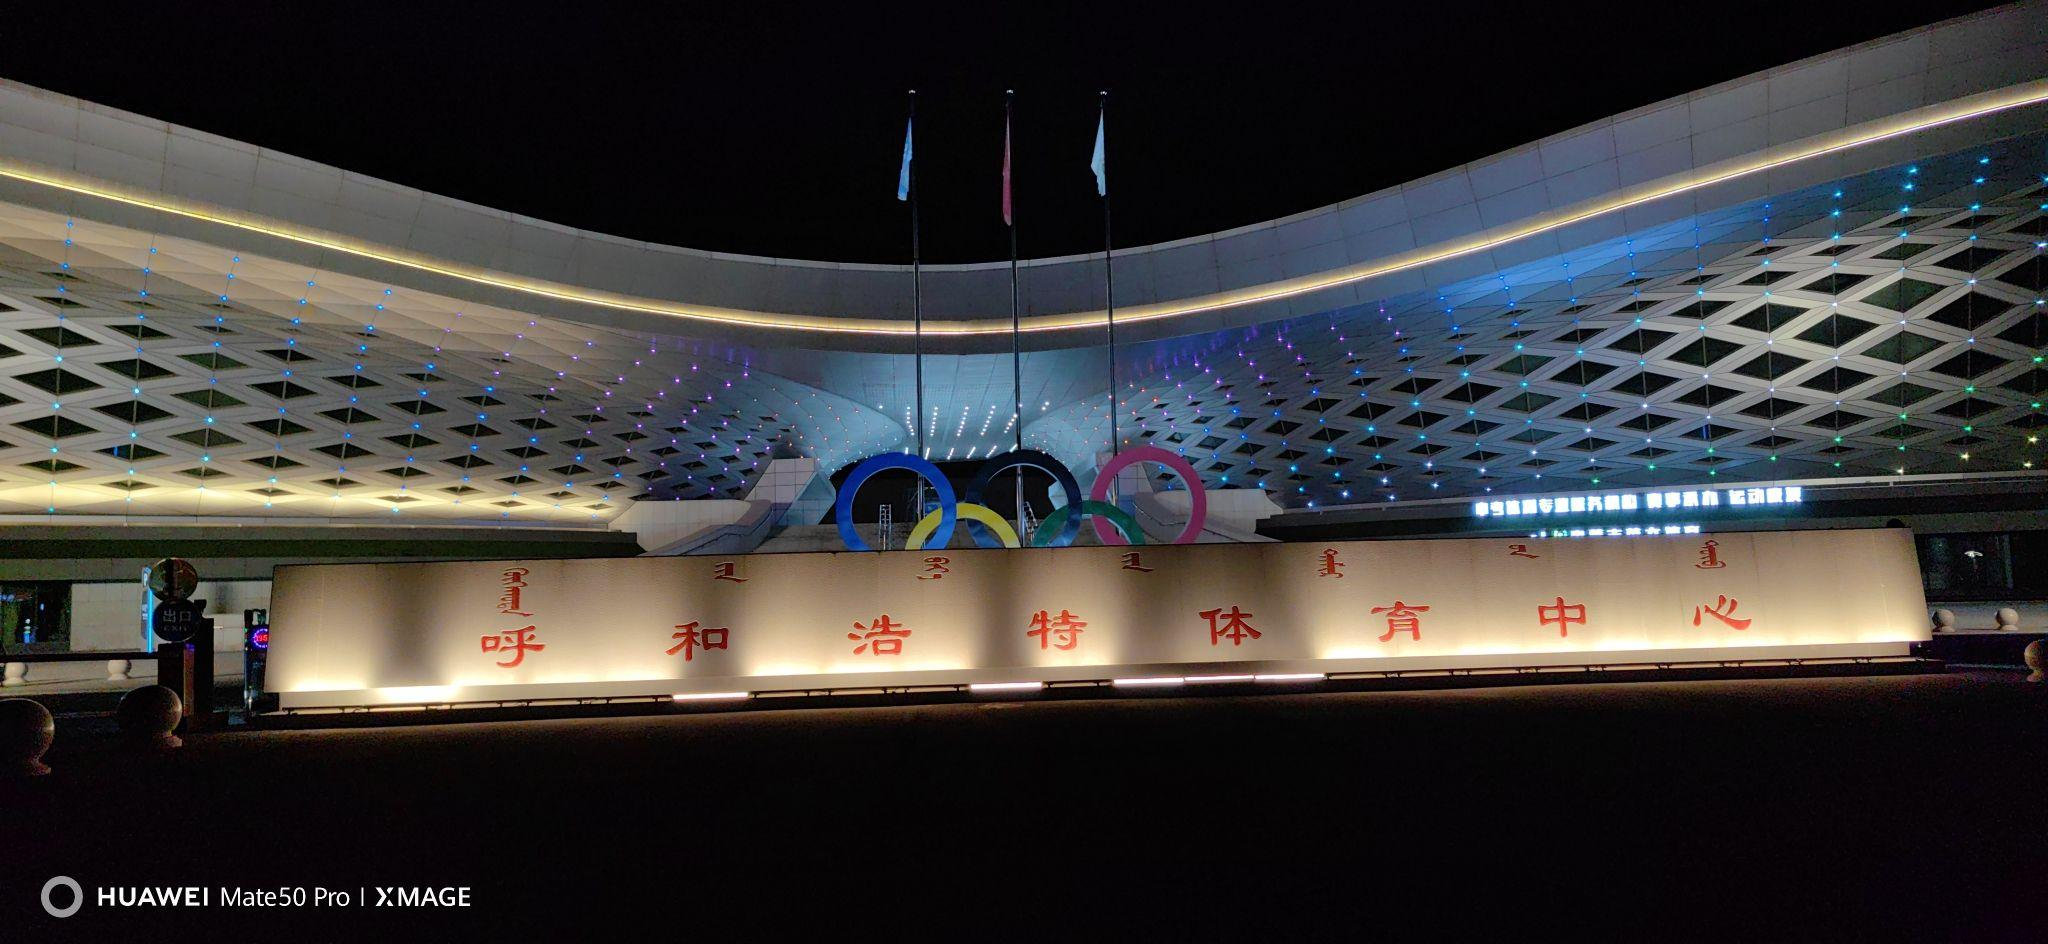
地标名称：呼和浩特体育中心
所在城市：呼和浩特市·新城区